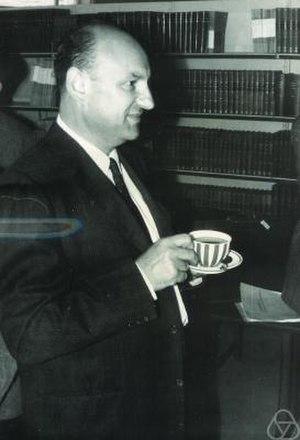
Aryeh Dvoretzky, est un mathématicien israélien d'origine russe, connu principalement pour son travail en analyse fonctionnelle, statistiques et probabilités.